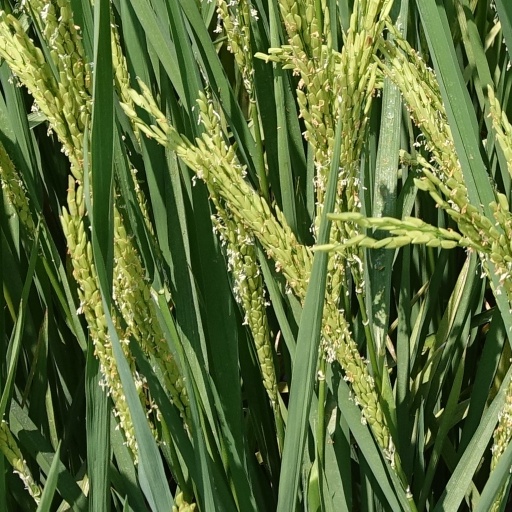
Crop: rice